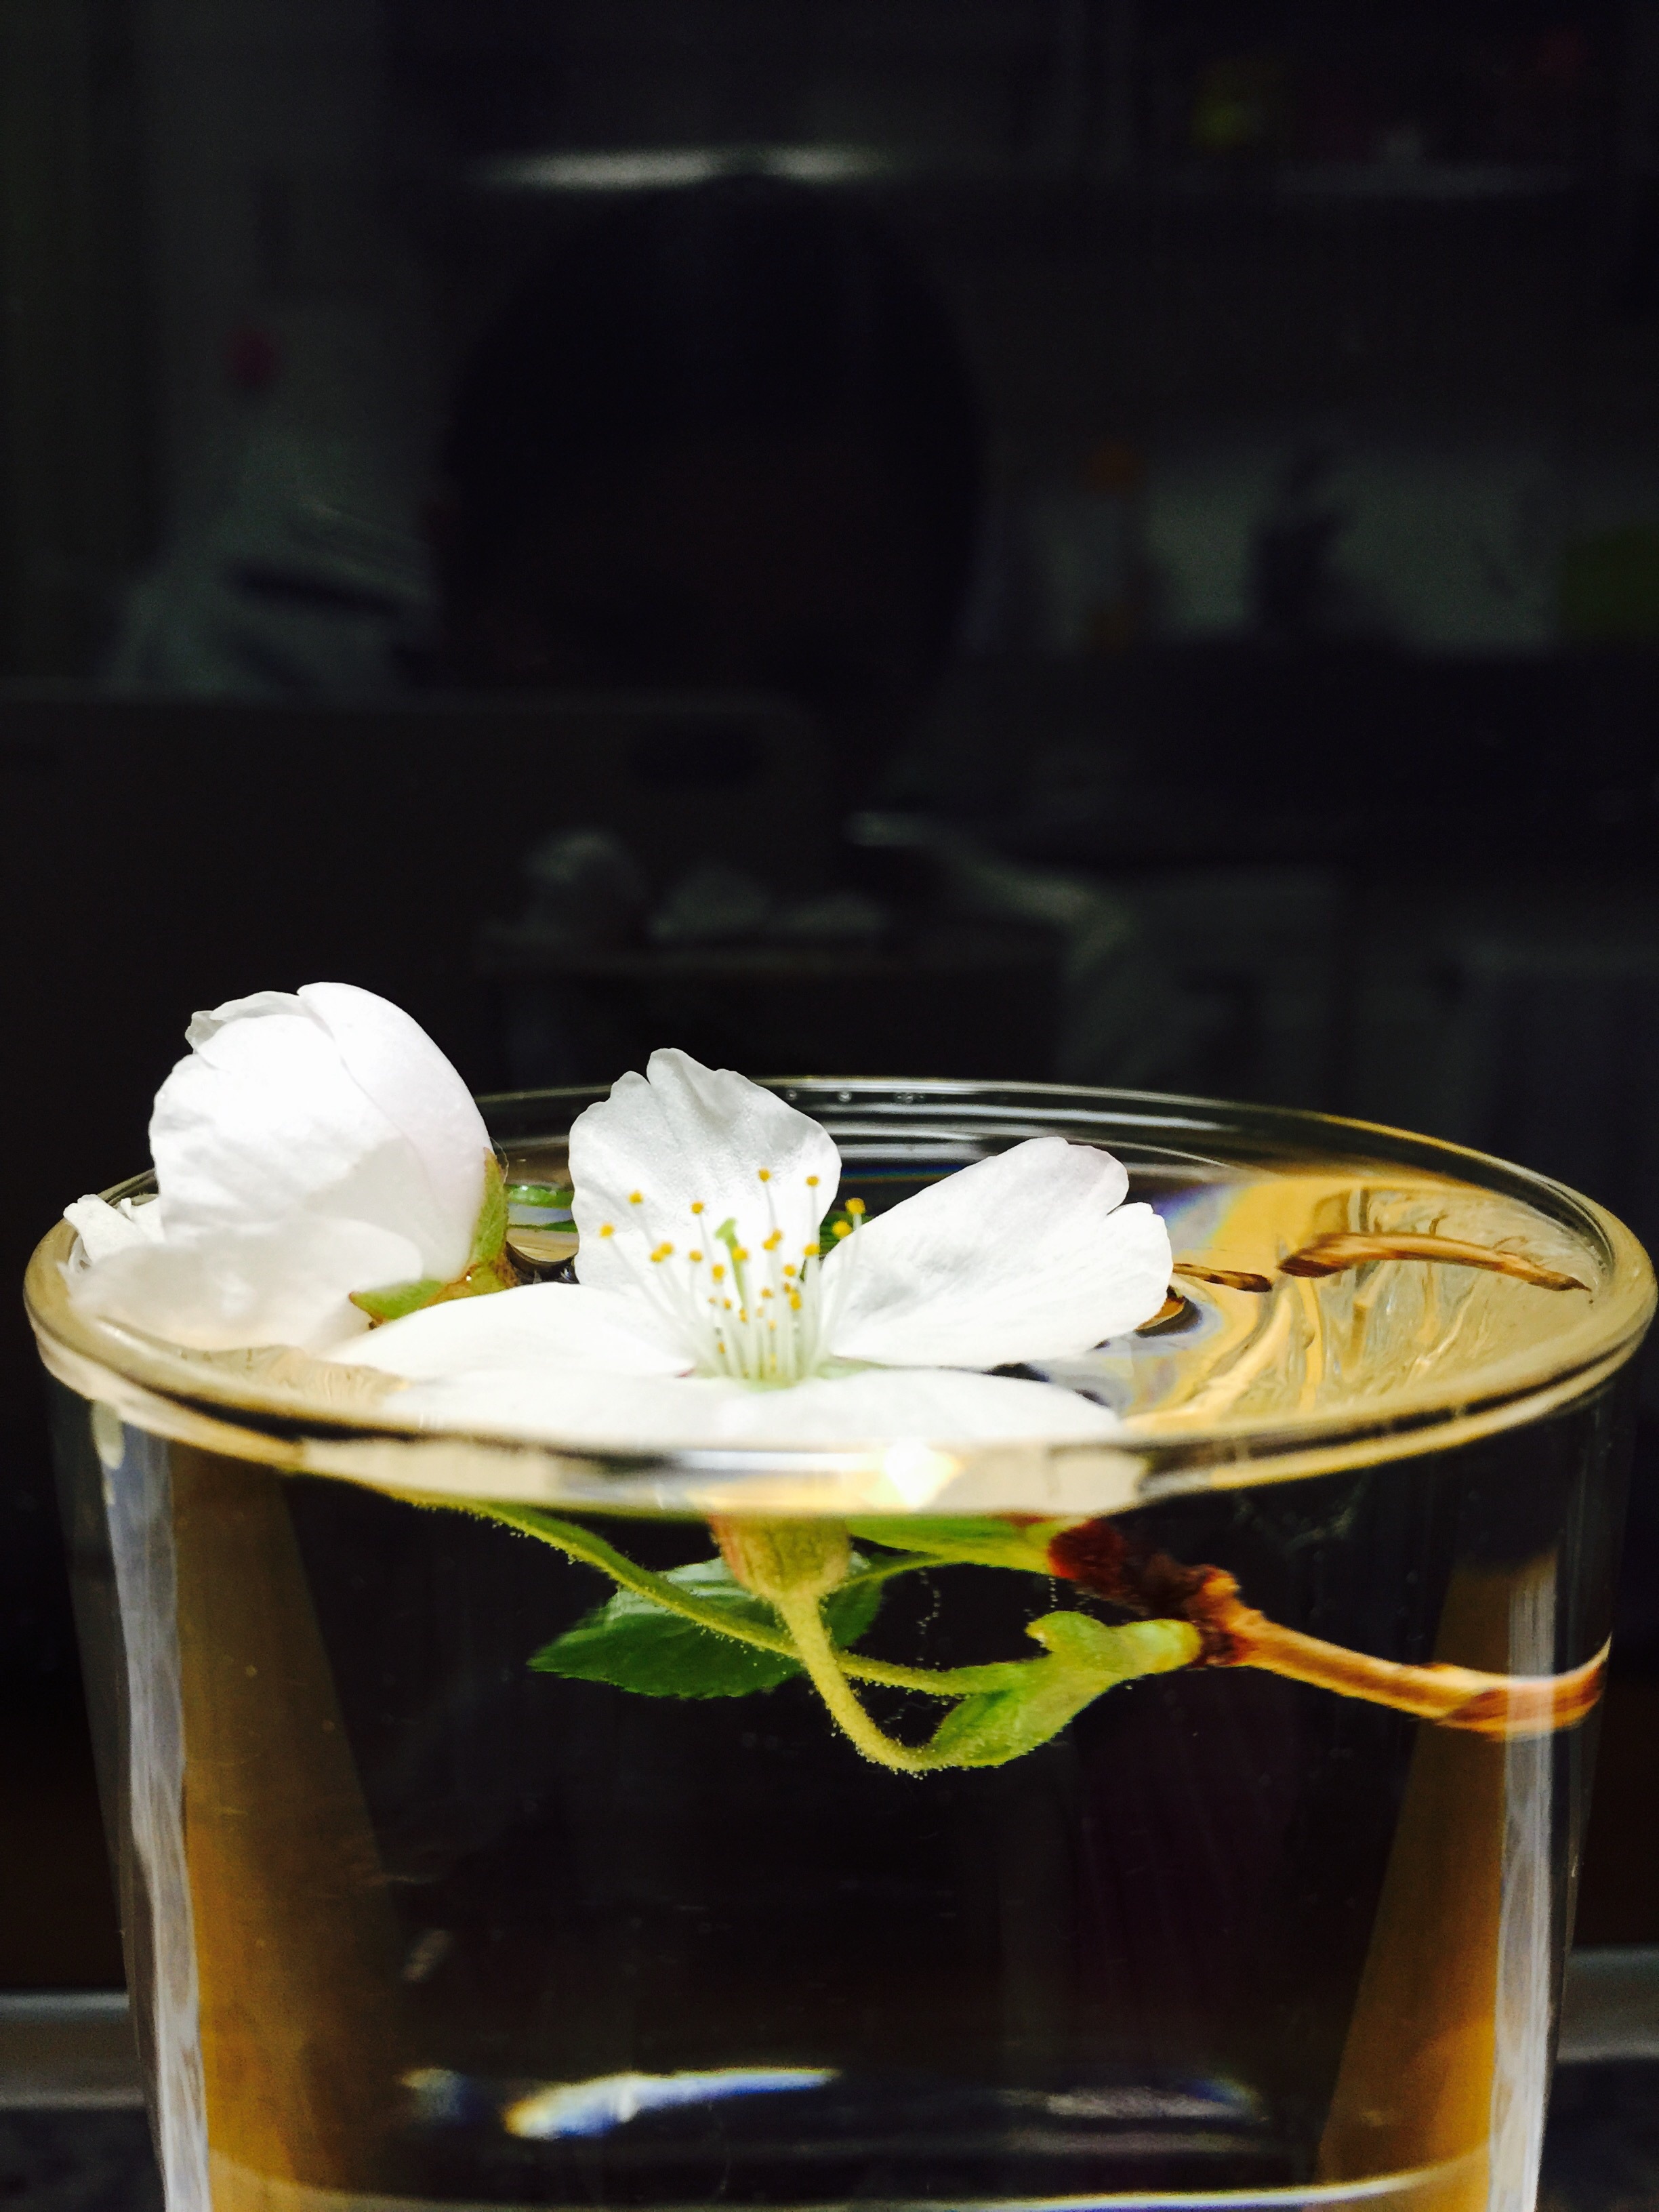
flower, glass, food, produce, drink, lighting, cocktail, agua, liqueur, flavor, alcoholic beverage, distilled beverage